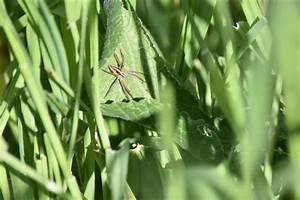
Label: ragno